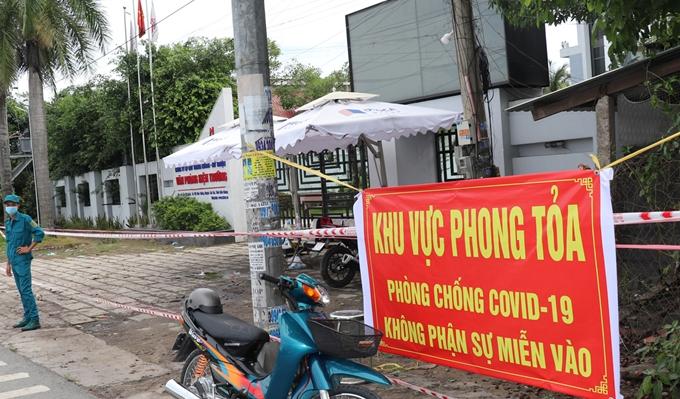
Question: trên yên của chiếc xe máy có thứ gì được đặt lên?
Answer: cái nón bảo hiểm màu xám